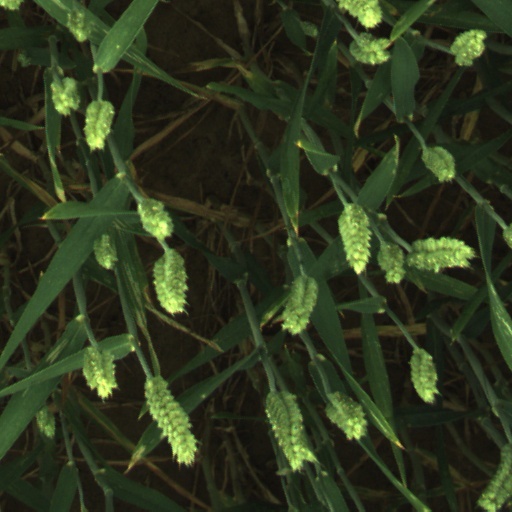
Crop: wheat